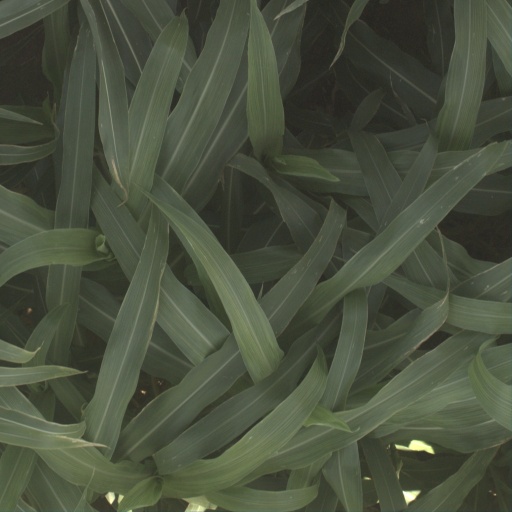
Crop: sorghum